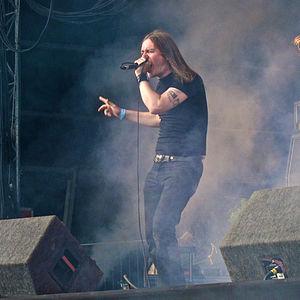
Lee Dorrian est un chanteur anglais, né à Coventry en 1968.